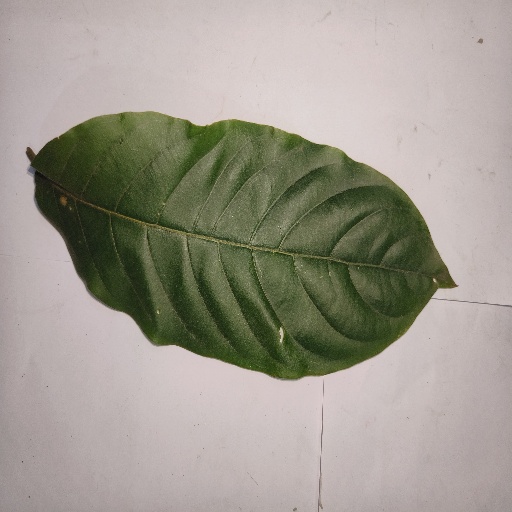
Species: HariTaki
Leaf condition: Healthy Leaf